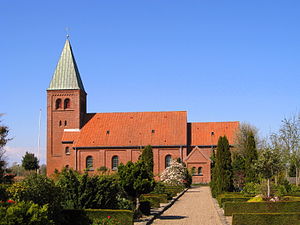
Agersted
Agersted Kirke, Brønderslev Kommune
Agersted er en mindre by i det østlige Vendsyssel med 570 indbyggere.